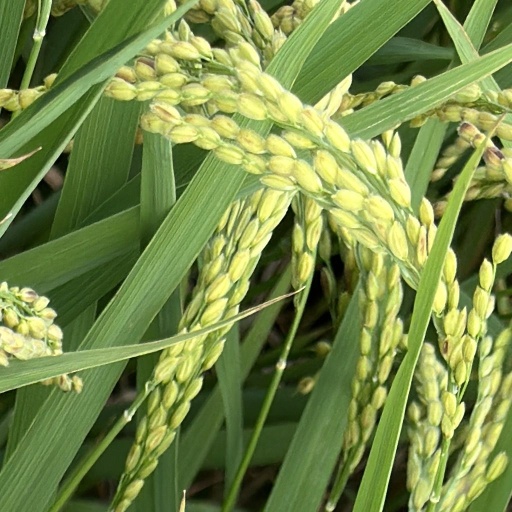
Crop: rice